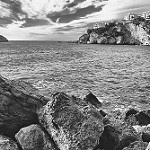
Label: B & W